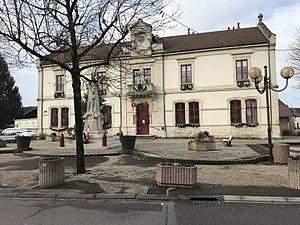
Image de Chaussin (Jura) en janvier 2018.
Chaussin est une commune française située dans le département du Jura en région Bourgogne-Franche-Comté.